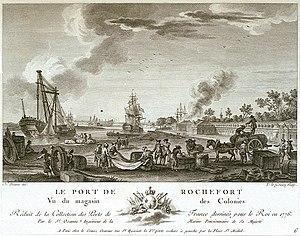
Le port de Rochefort vu du magasin des colonies. Réduit de la collection des ports de France dessinés pour le roi en 1776 par le sr Ozanne, ingénieur de la Marine pensionnaire de sa majesté. N. Ozanne del. Y. Le Gouaz sc. [seconde moitié du XVIIIe siècle] 185x261. Arch. dép. Char-Mar, 2 FI ROCHEFORT 1.
Rochefort, appelée aussi Rochefort-sur-Mer, est une commune du Sud-Ouest de la France située dans le département de la Charente-Maritime. Ses habitants sont appelés les Rochefortais et les Rochefortaises.